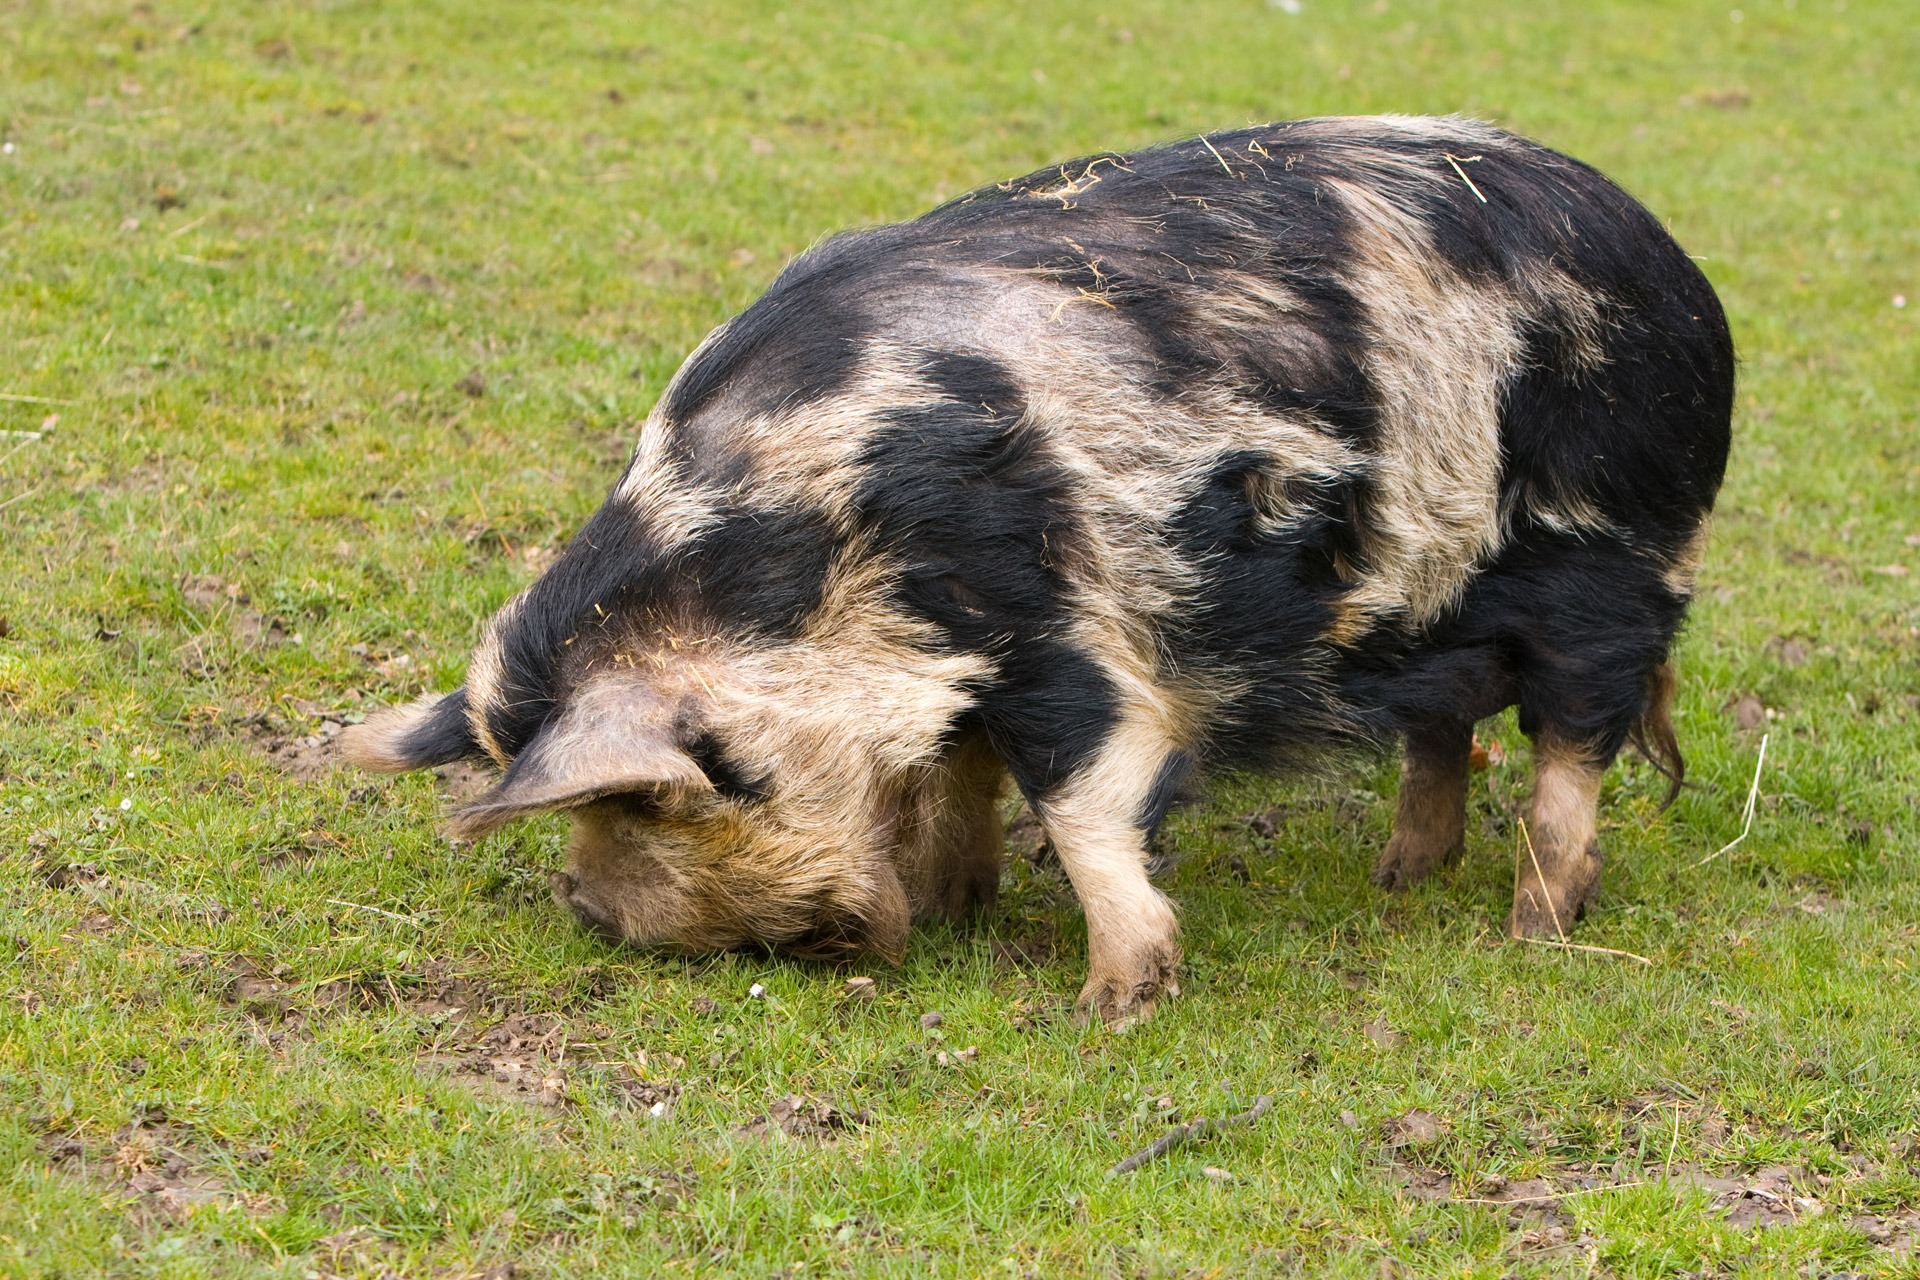
grass, farm, animal, photo, pasture, grazing, mammal, fauna, outdoors, eating, vertebrate, big, pig, large, domestic pig, pig like mammal